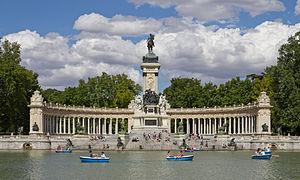
Monument à Alphonse XII dans le parc du Retiro à Madrid (Espagne). Œuvre de José Grases Riera, réalisée en 1922.